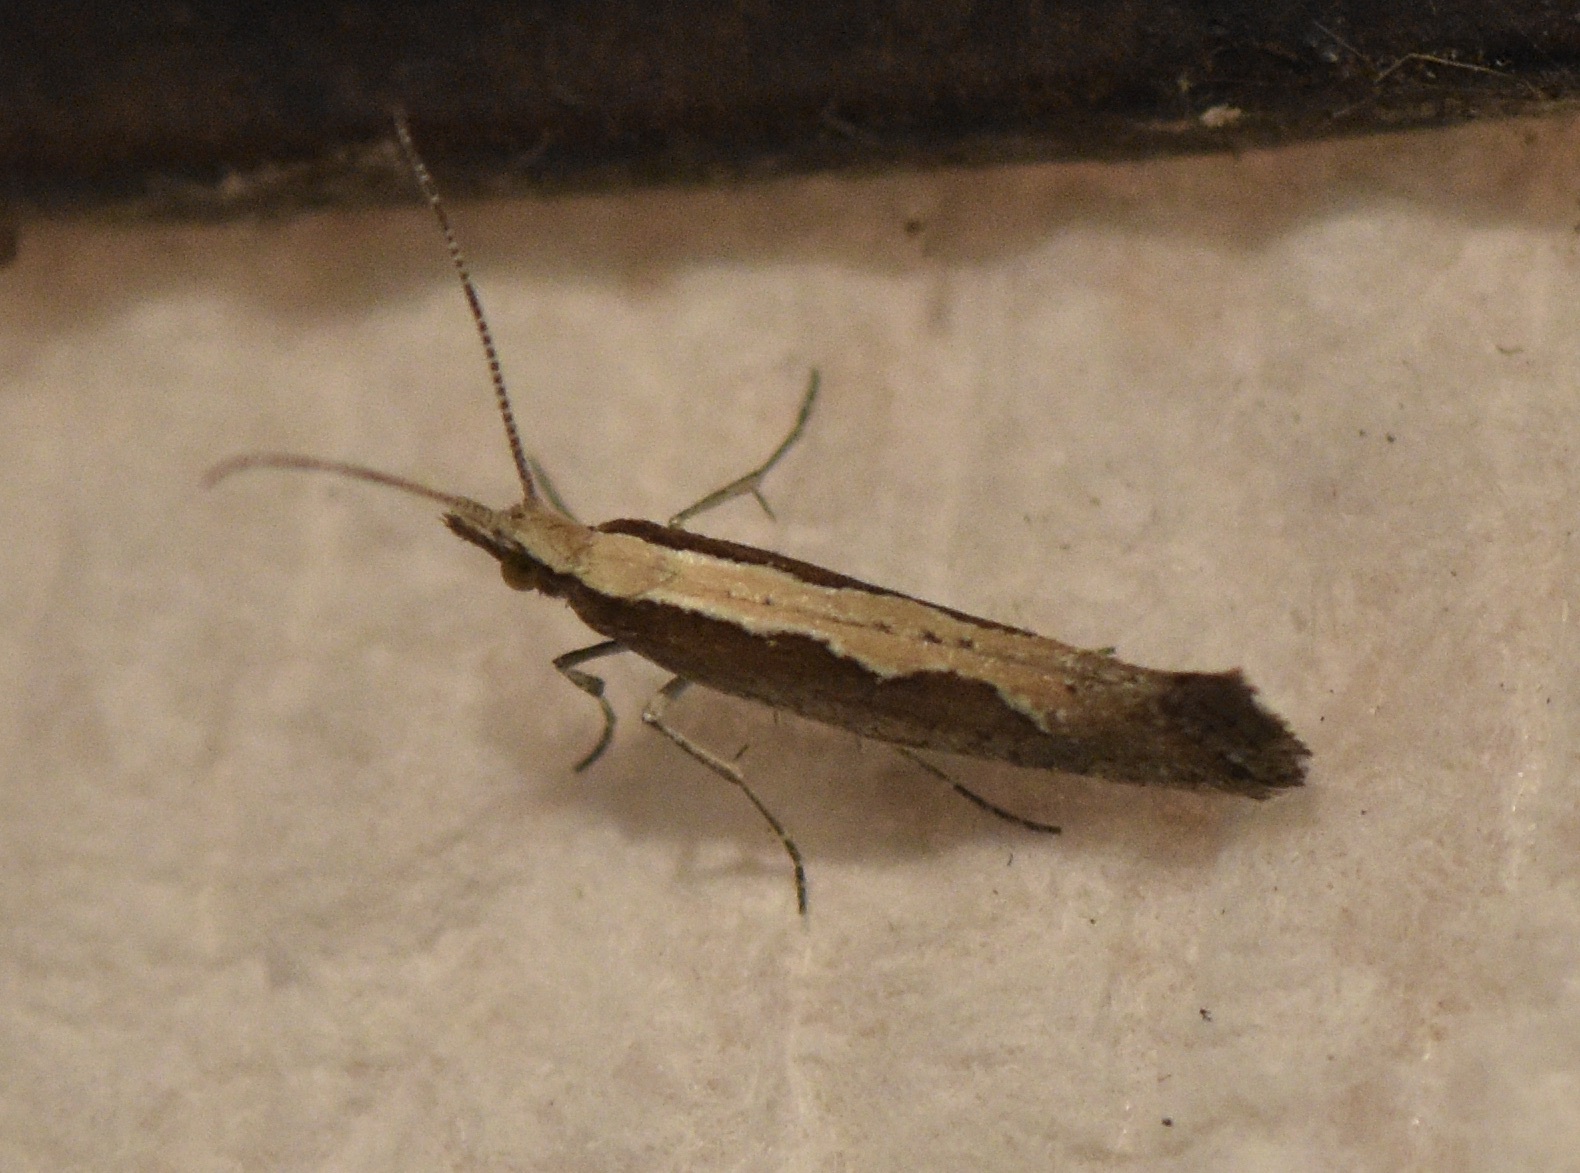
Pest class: diamondback_moth